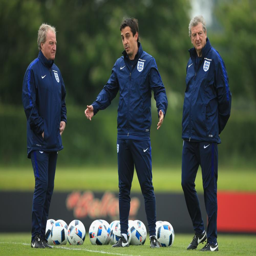
football player , left , footballer and football player manage the training session .